Hailie Deegan

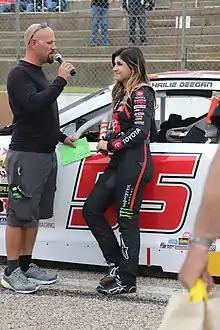
Deegan being interviewed before an ARCA Menards Series race at Madison International Speedway

Deegan returned to BMR in 2019 for another full and partial schedule in the K&N West and East Series respectively. At the East season-opening race at New Smyrna, qualifying was rained out, allowing Deegan to inherit pole position after setting the fastest practice time. Deegan led the first six laps but eventually retired from the race, finishing 16th after suffering a mechanical issue at New Smyrna for the second consecutive year. Prior to the 2019 season, the Dirt Track at Las Vegas Motor Speedway's race date was moved to serve as the season-opening race for the West Series. Deegan earned her second career K&N Pro Series win in the event with another last-lap pass, this time on Sunrise Ford Racing's Jagger Jones.